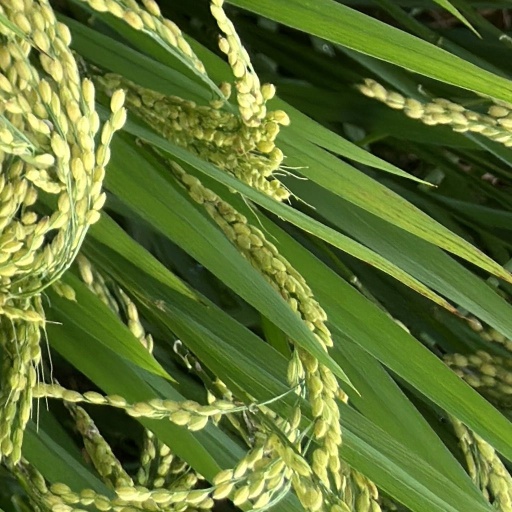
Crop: rice